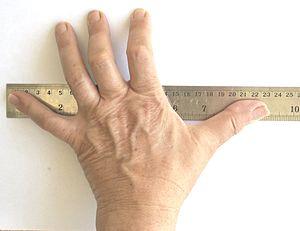
L’étymologie des caractères chinois décrit l'origine des signes employés par l'écriture chinoise, c'est-à-dire la manière dont ils ont été composés ou dérivés, en relation avec leur sémantique originelle.